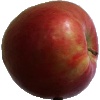
Label: apple_crimson_snow